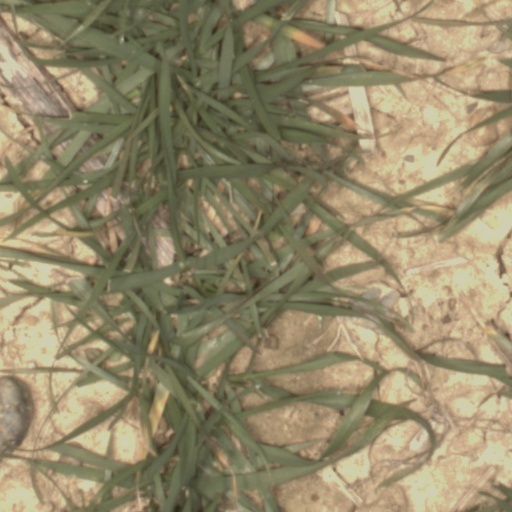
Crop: wheat